List of things named after Barack Obama

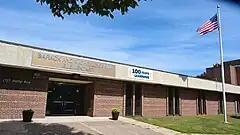
Barack and Michelle Obama Service Learning Elementary in Saint Paul, Minnesota, in 2023

This is a list of things named after Barack Obama, the 44th president of the United States. This list includes proposed name changes.